Wildlife of Malawi

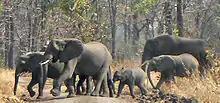
Elephants in Liwonde National Park

About 187 species of mammals have been recorded in Malawi. Of these, 55 are bats and 52 are rodents. The people living in rural Malawi are mostly subsistence farmers; they do not appreciate their crops being trampled and eaten and will hunt or drive off wild animals. Elephants, lions, leopards, African buffaloes, hippopotamuses and rhinoceroses are present in the country but their numbers are low except in national parks and game reserves. More numerous are jackals and spotted hyenas, African wildcats, caracal and serval. Smaller predators include mongooses, genets, civets, striped polecats, honey badgers, spotted-necked and African clawless otters.